History of Los Angeles

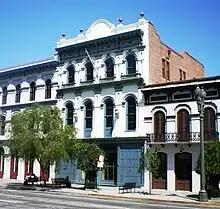
Merced Theatre was founded in 1870, as the first theater in the city.

Los Angeles was incorporated as a U.S. city on April 4, 1850. Five months later, California was admitted into the Union. Although the Treaty of Guadalupe Hidalgo required the U.S. to grant citizenship to the Native Americans of former Mexican territories, it did not happen for another 80 years. The Constitution of California deprived Indians of any protection under the law, considering them as non-persons. As a result, it was impossible to bring a White to trial for killing an Indigenous or forcing Indigenous off their properties. Whites concluded that the "quickest and best way to get rid of (their) troublesome presence was to kill them off, (and) this procedure was adopted as a standard for many years."